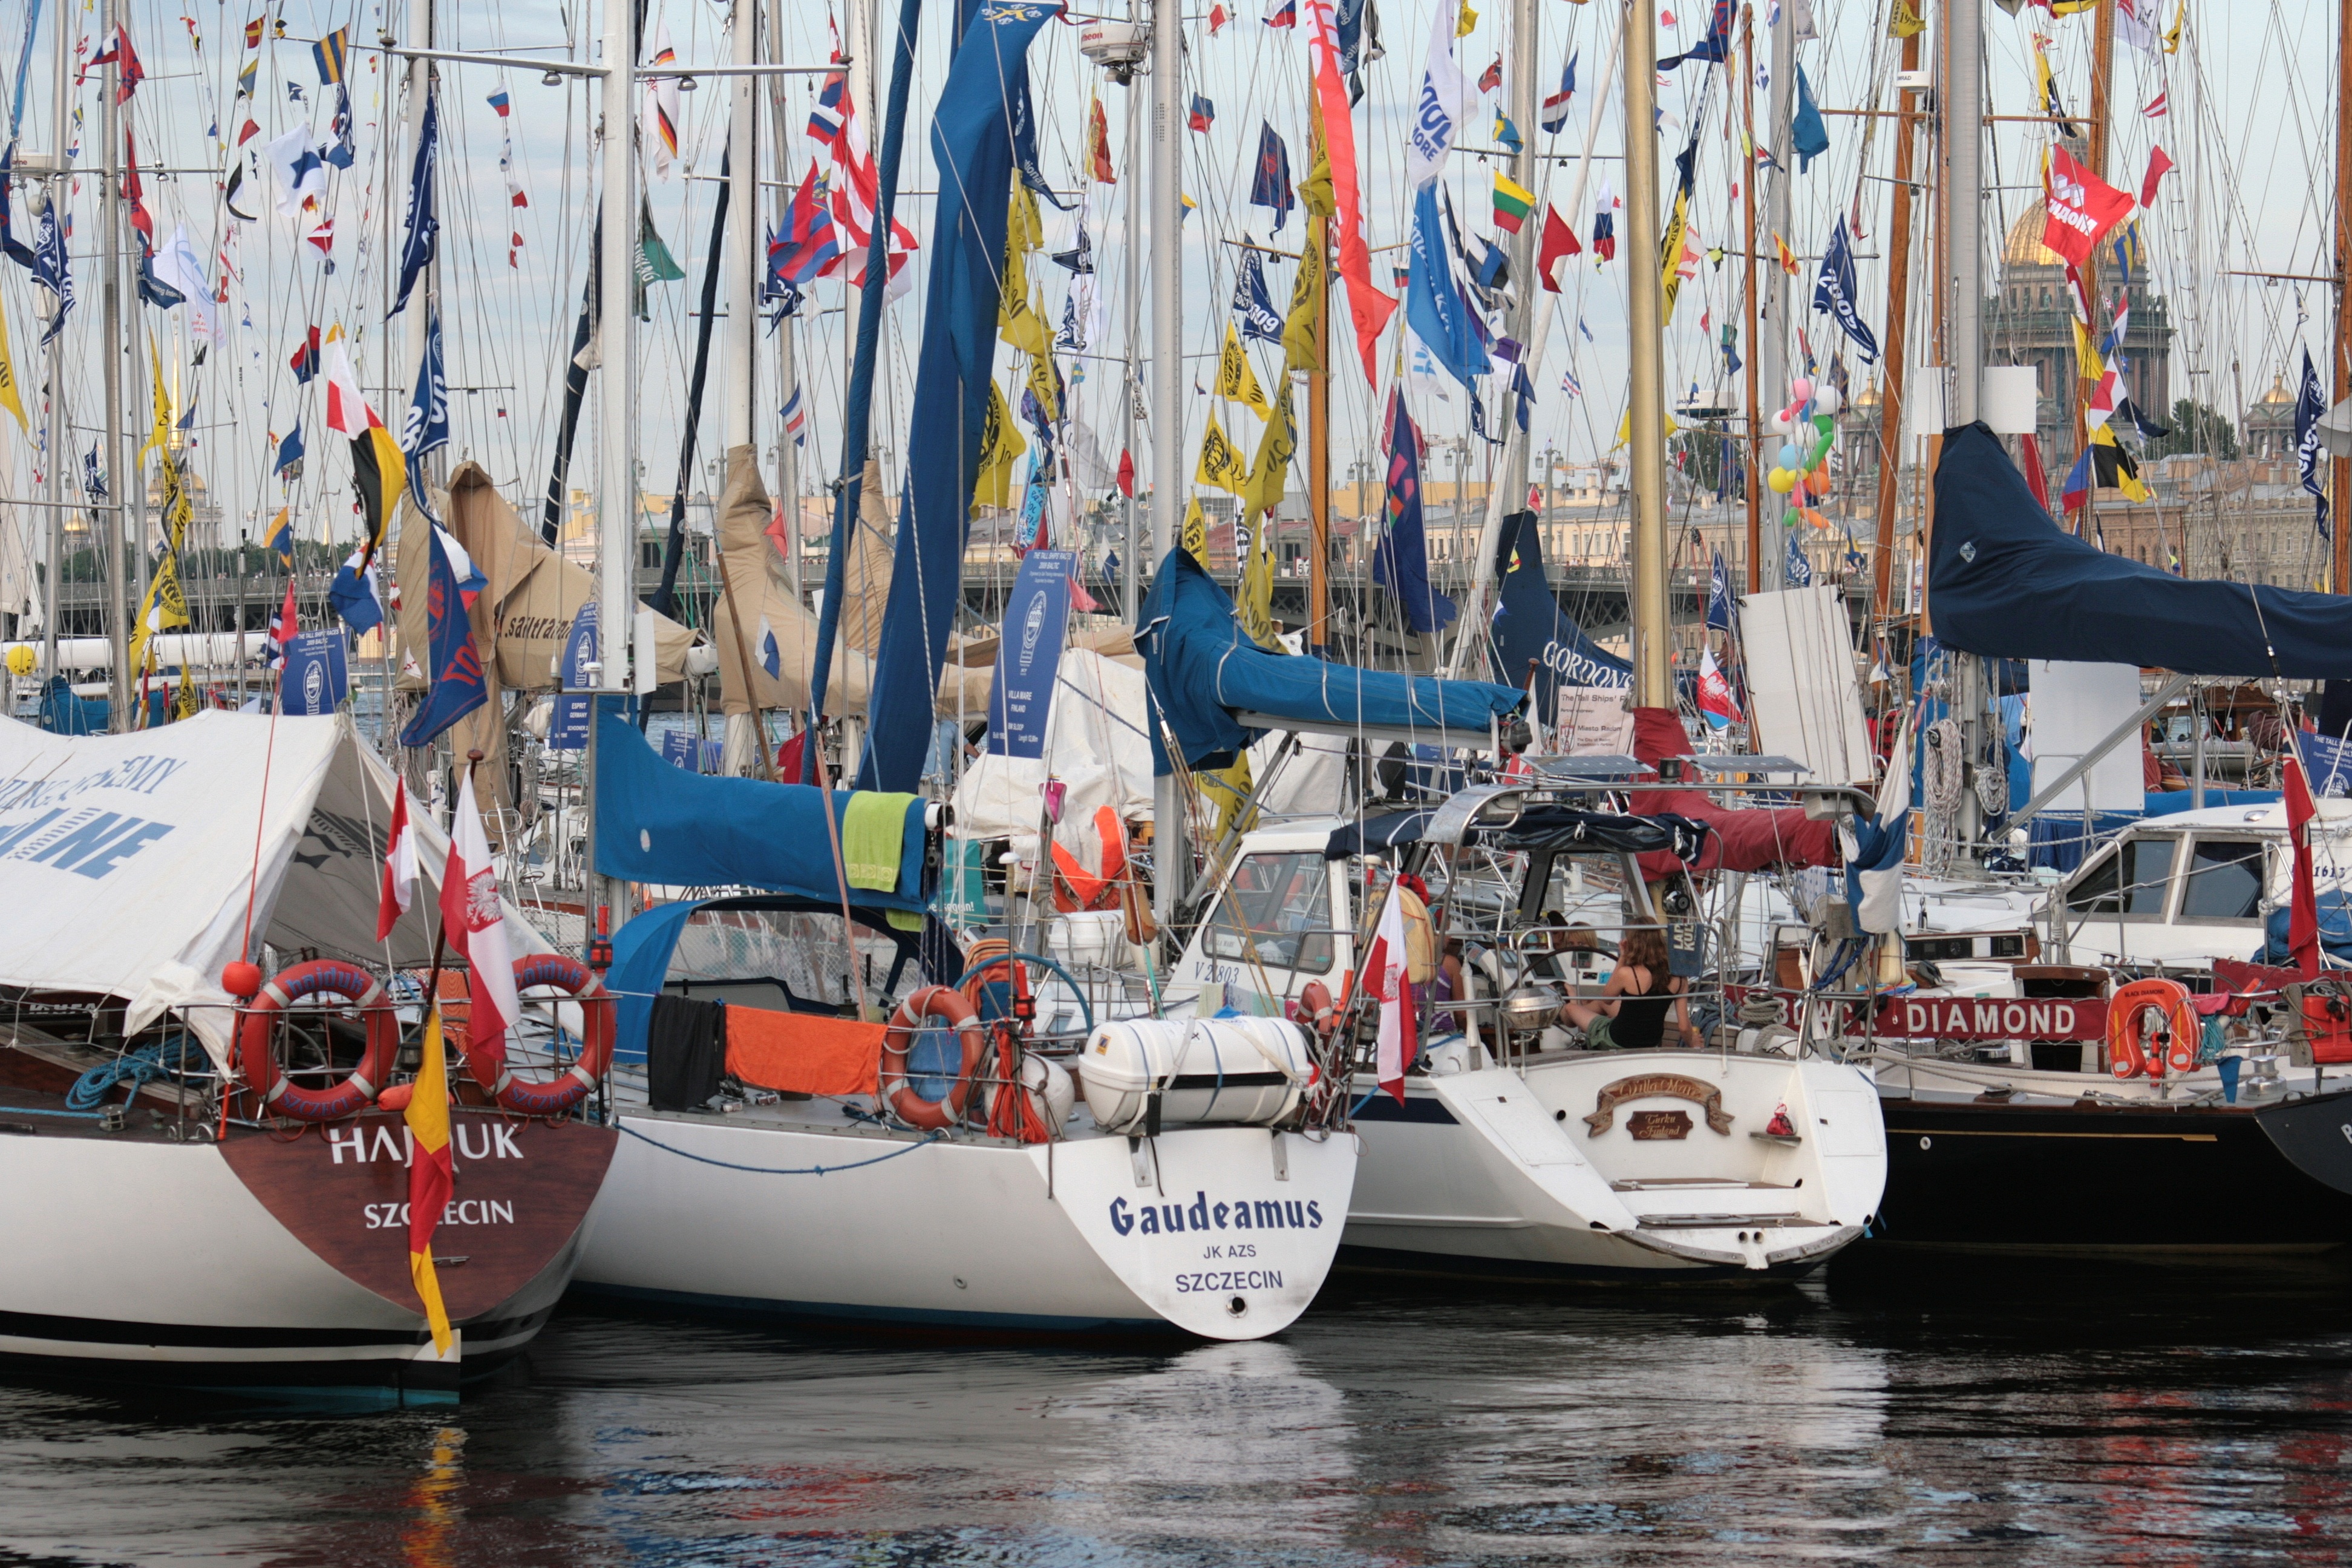
sea, water, boat, parking, ship, summer, vacation, evening, vehicle, mast, sailing, yacht, flag, romance, salt, marina, silence, sailboat, stroll, sail, flags, beauty, pirate, watercraft, yachts, sailing ship, partly cloudy, fishing vessel, pirate treasure, pirates of the